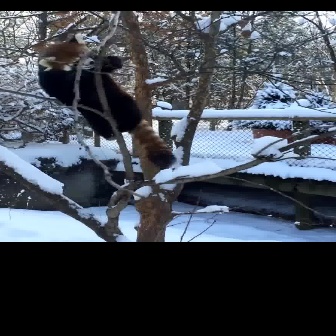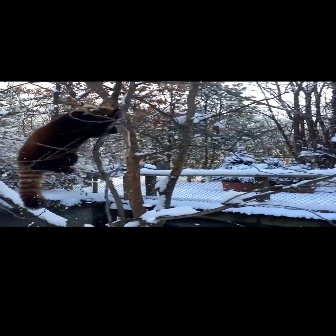
  Please identify the target specified by the bounding box [37,31,175,170] in the first image and locate it in the second image. Return the coordinates in [x_min,y_min,x_max,y_max] format.
Answer: [15,103,122,209]